Kabul hoard

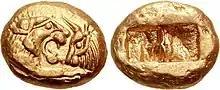
Coin type of Croesus, the "Croeseid", minted in Lydia, under the rule of Cyrus the Great to Darius I. Circa 545–520.

Coinage was developed by the Greeks of the Asia Minor, influenced by the Lydian coinage in the 7th century BCE. Over the next two centuries, the use of coins spread throughout the Mediterranean area. The Achaemenid conquest of Asia minor in 540 BCE made no immediate difference to the situation: the Greek coinage continued under the Achaemenid rule and the Iranian heartland itself had little use for money. Daris I introduced new Achaemenid coins, gold darics and silver sigloi, primarily as replacements for the Lydian coins in the Asia minor. While the darics proved to be popular, the sigloi did not catch on. The Greek cities continued to mint their own silver coins. A mix of these Greek silver coins and the Achaemenid sigloi thus began to circulate throughout the Achaemenid empire, the Greek coins generally being in a majority.